Blue Is the Warmest Colour

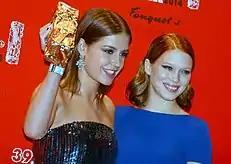
Exarchopoulos and Seydoux at the 2014 César Awards

The film won the Palme d'Or at the 2013 Cannes Film Festival. Exarchopoulos and Seydoux also received the Palme as a special prize. Kechiche dedicated the award to "the youth of France" and the Tunisian Revolution, where "they have the aspiration to be free, to express themselves and love in full freedom". At Cannes it also won the FIPRESCI Prize. This was also the first film adapted from a graphic novel or a comic to win the Palme d'Or. In December 2013, it received the Louis Delluc Prize for best French film.